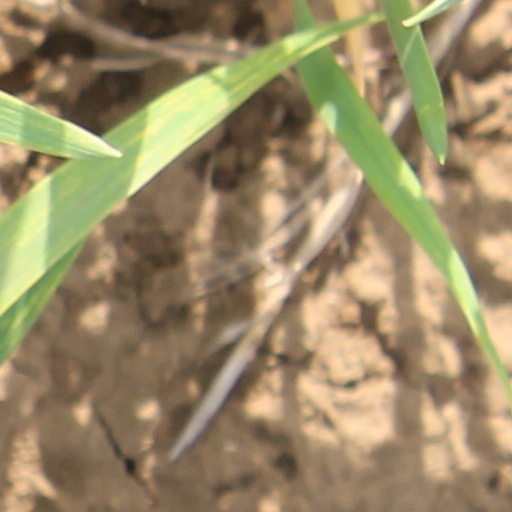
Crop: wheat